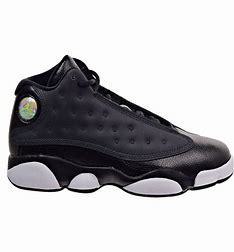
Brand: Jordan
Model: 13 Retro